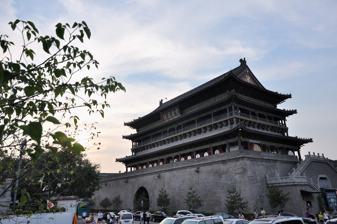
Building: Drum Tower of Xi'an
Country: China
Year built: 1380
Historical tower in Xi'an, China Drum Tower of Xi'an 西安鼓楼 Drum Tower with the plaque Wenwu Shengdi ( Chinese : 文武盛地 , a place of prosperous literary and military) General information Location Xi'an , Shaanxi , China Coordinates 34°15′42″N 108°56′19″E / 34.26167°N 108.93861°E / 34.26167; 108.93861 Completed 1380 The Drum Tower of Xi'an ( Chinese : 西安鼓楼 ), located in the heart of Xi'an , the capital of Shaanxi province, Northwestern China , along with the Bell Tower is a symbol of the city. Erected in 1380 during the early Ming Dynasty ( Hongwu era), it stands towering above the city center and offers an incredible view of Xi'an. The Drum Tower is in a predominantly Muslim district of Xi'an, known as the Drum Tower Muslim District (DTMD). The Drum Tower got its name from the huge drum located within the building. In contrast to the Bell Tower, where the bell was stricken at dawn, the drum was beaten at sunset to indicate the end of the day. On the Drum Tower's first floor, lies a hall in which hang many large drums. Each is decorated with intrinsic and beautiful Chinese writing, which symbolises good fortune. The impressive arrays of drums are only on show and visitors are not allowed to touch any of them. But there is an extra drum near the front entrance where visitors can pose for pictures for a small fee. Inside the Drum Tower there is also a drum museum, where a variety of drums are on display, some of which can be dated back thousands of years. There is a drum show performed here every day. The top of the tower commands a panoramic view of the city. Gallery Drum Tower from east Drum Tower in night See also Bell Tower of Xi'an Giant Wild Goose Pagoda , another main symbol of Xi'an Drum Tower of Nanjing , a tower also built in Hongwu era Wikimedia Commons has media related to Xi'an Drum Tower . References